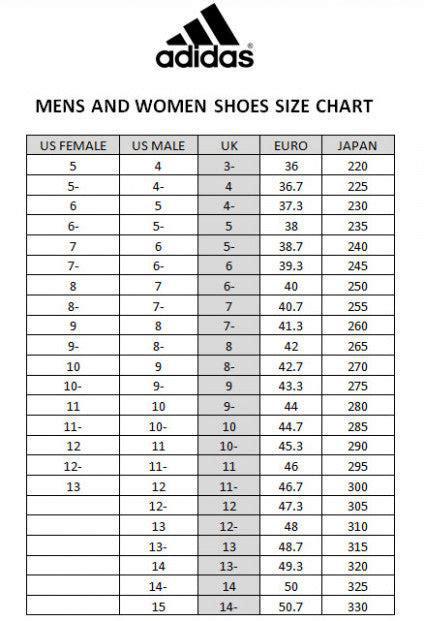
Brand: Adidas
Model: Supernova